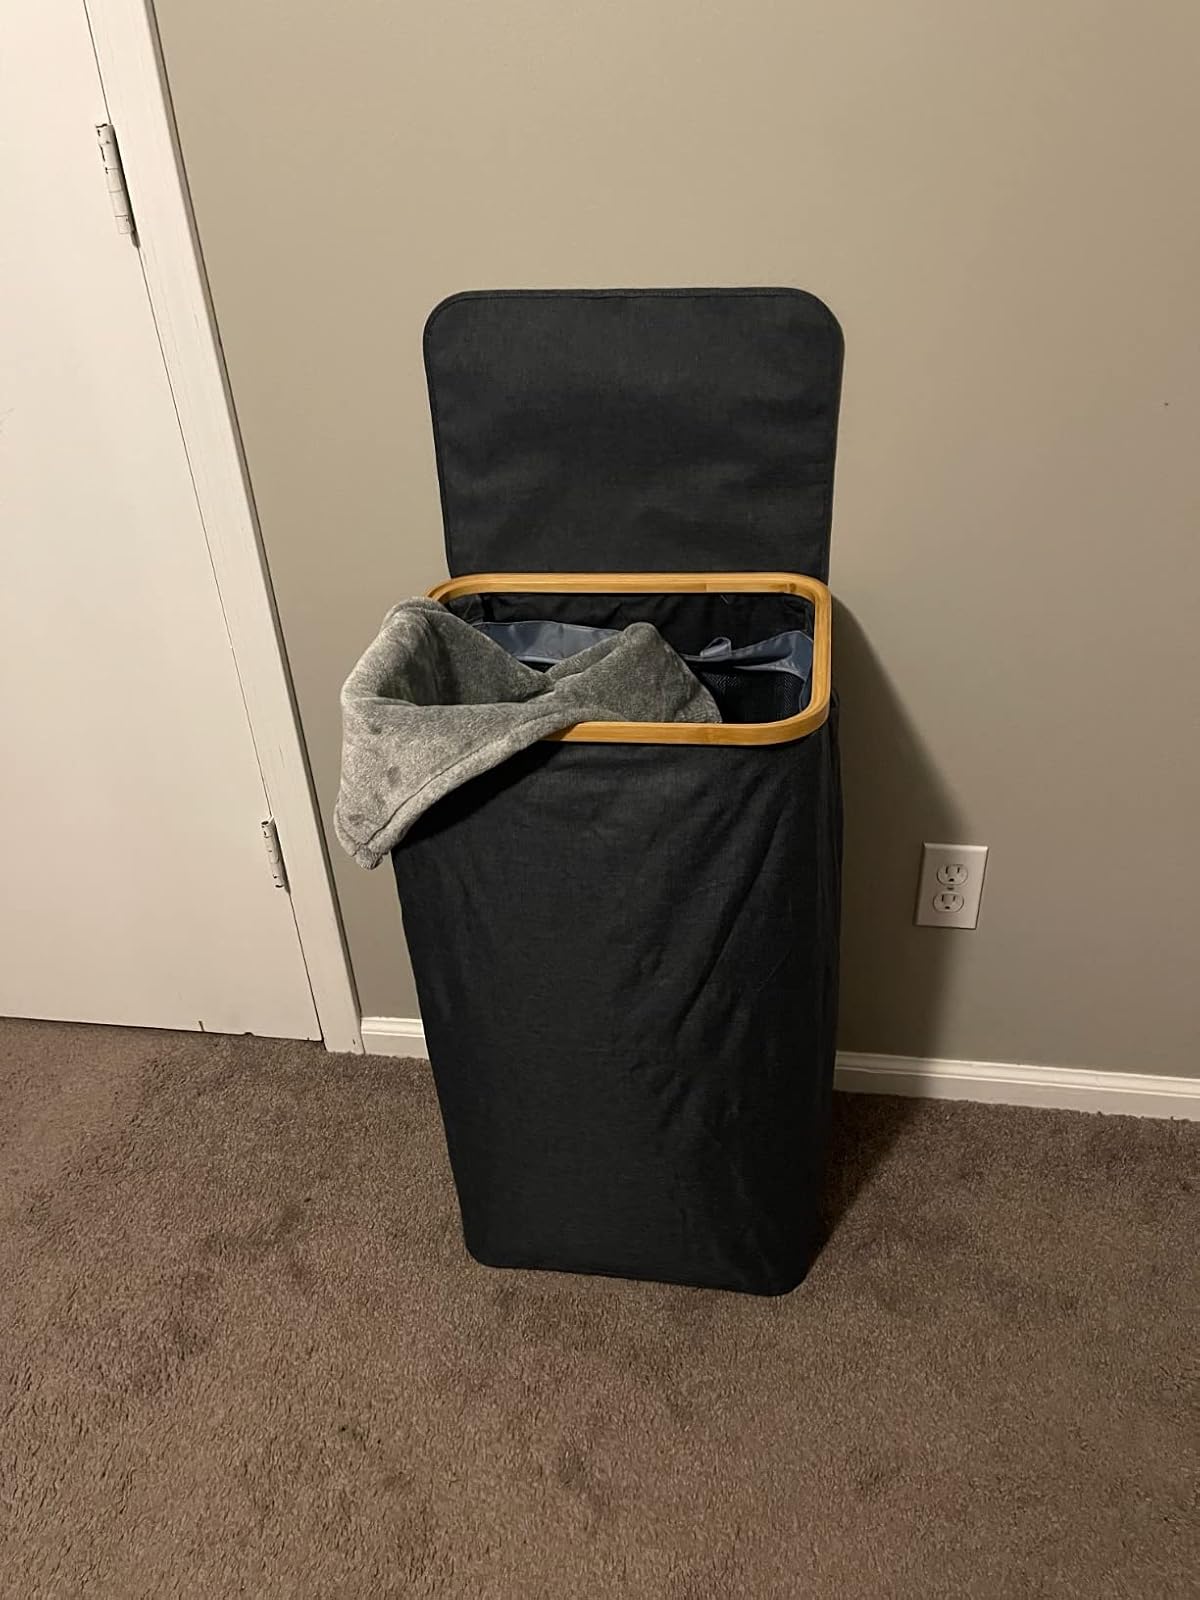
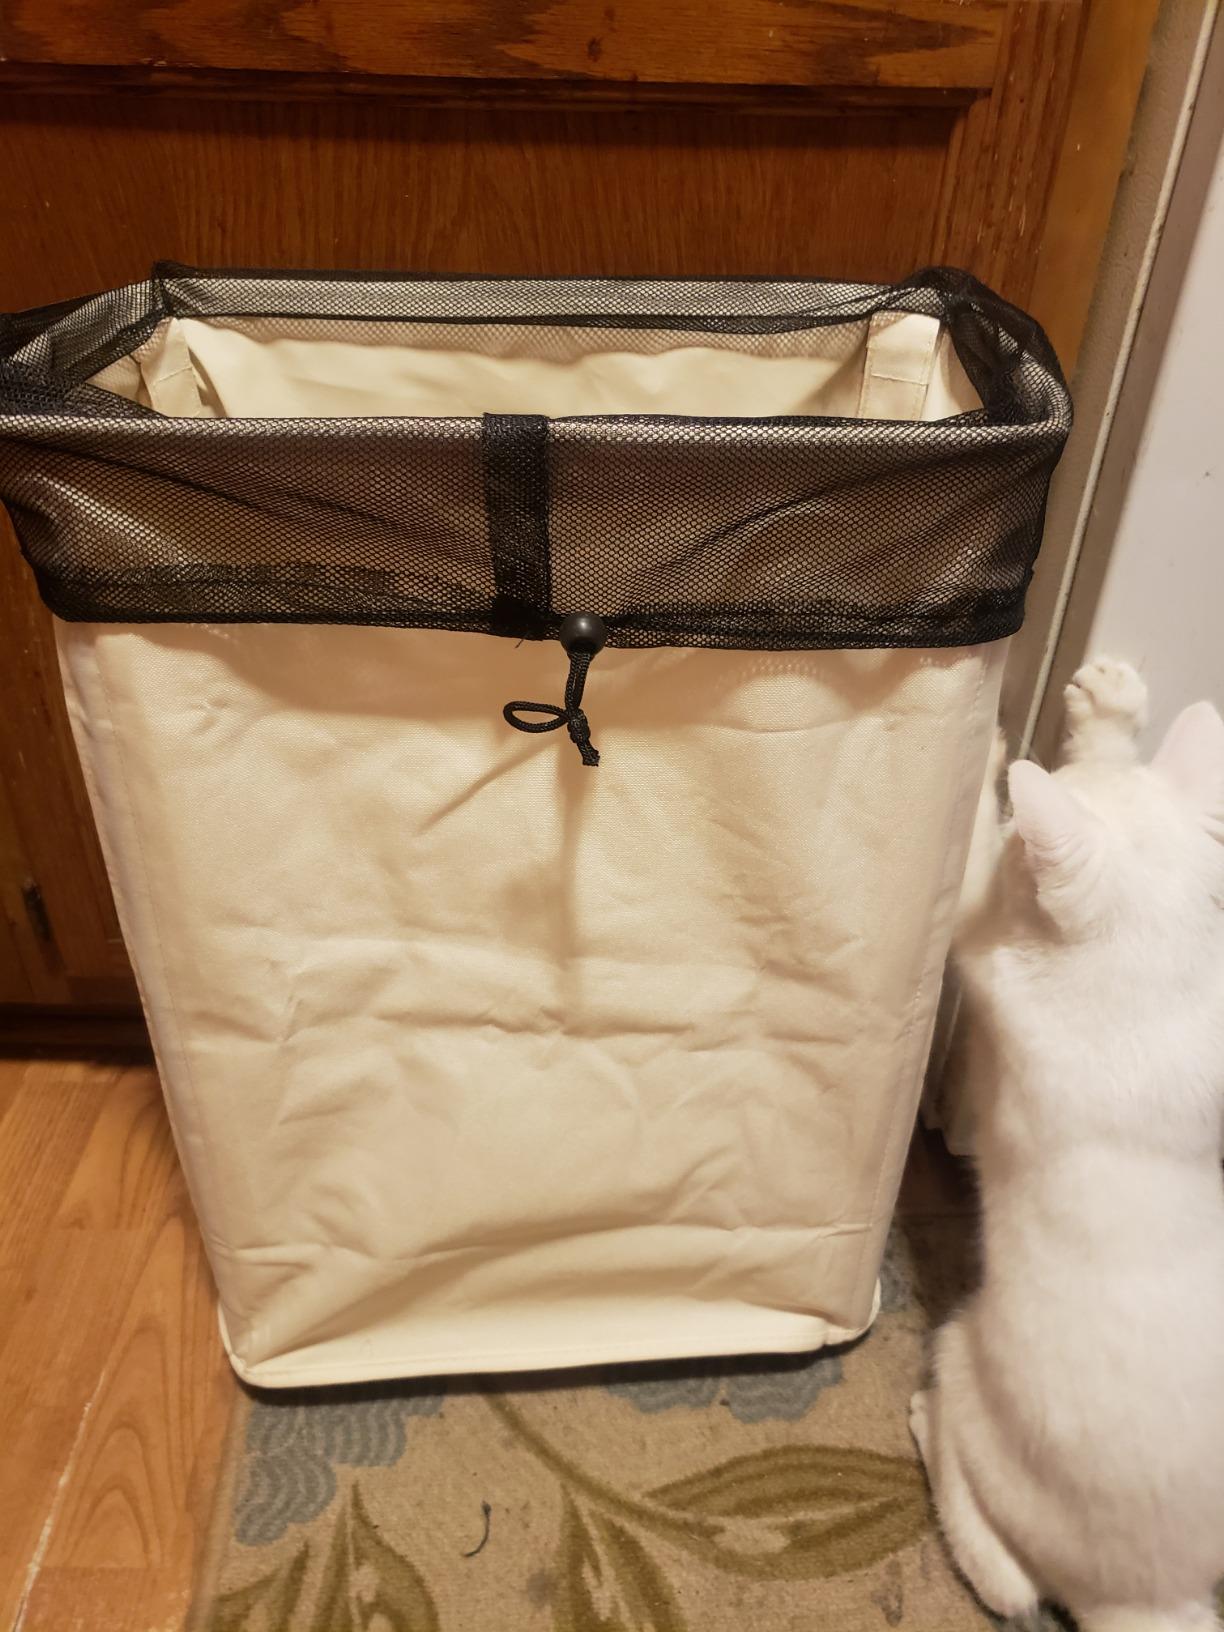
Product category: items_hamper
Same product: no